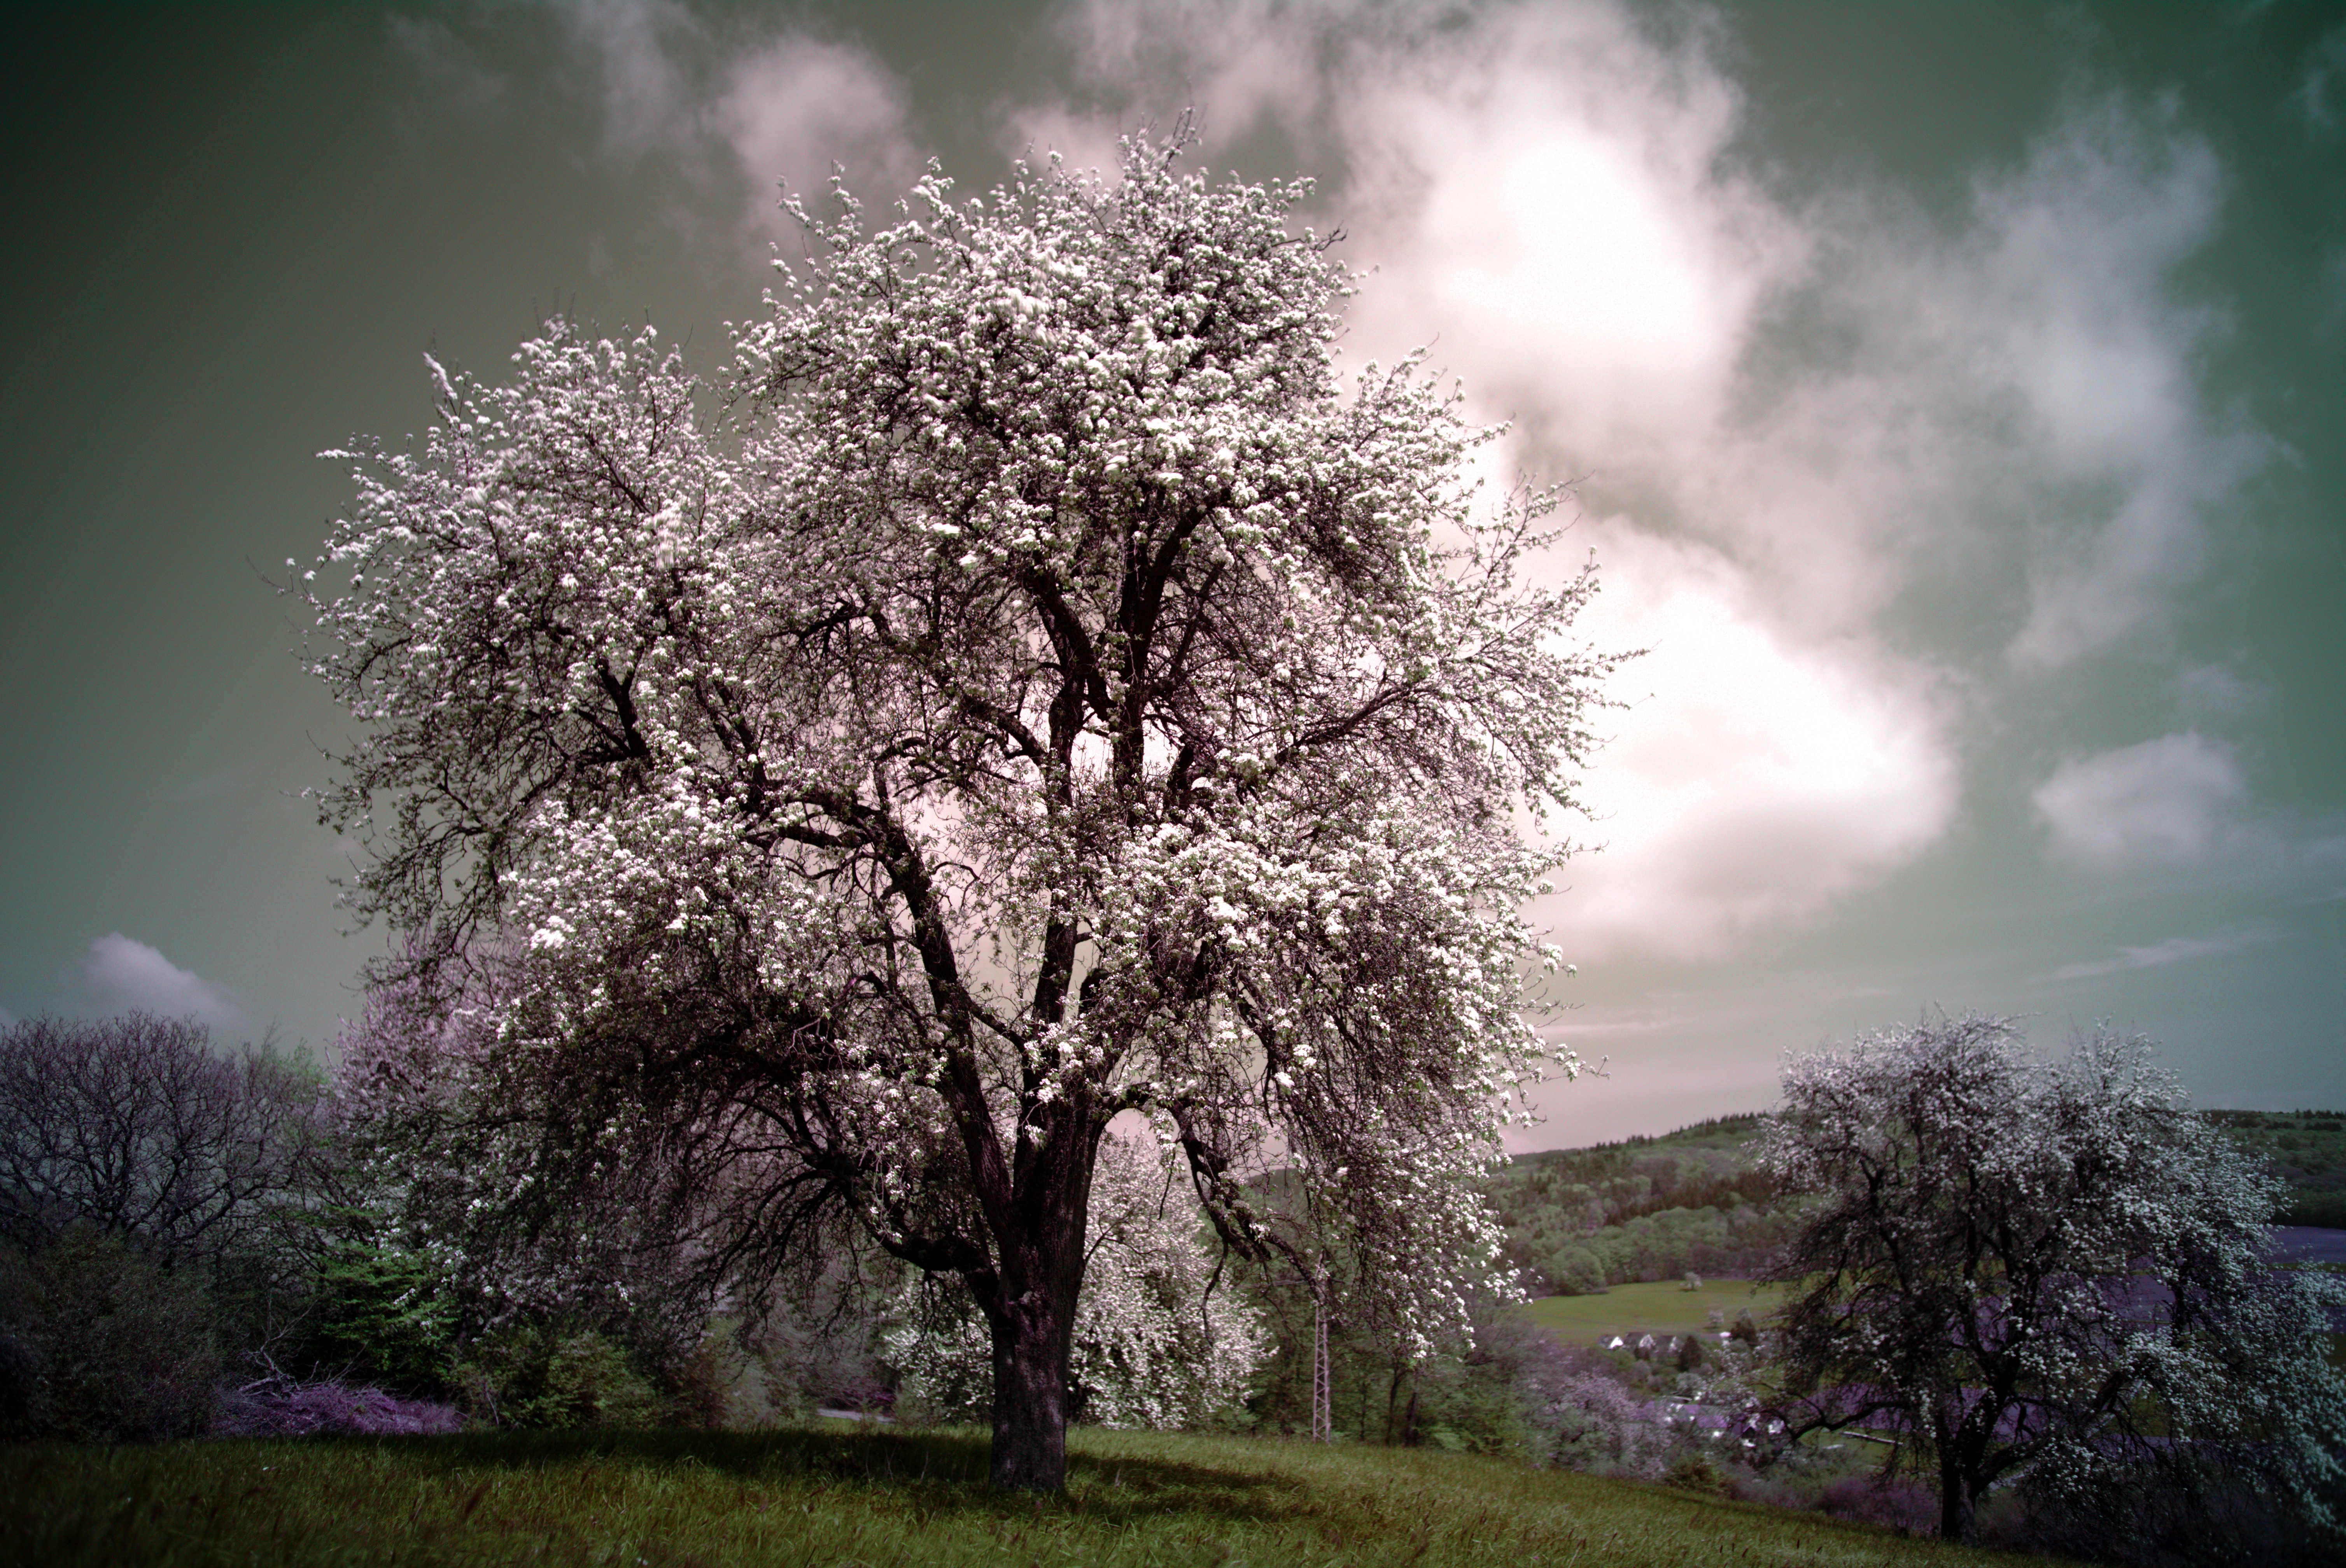
tree, nature, branch, blossom, plant, sky, sunlight, flower, spring, color, cherry blossom, woody plant